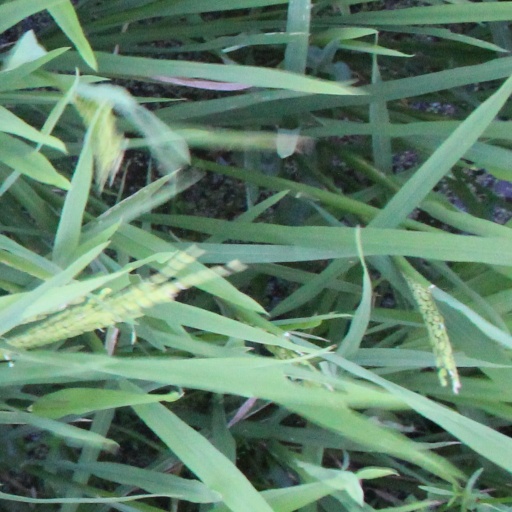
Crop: rice